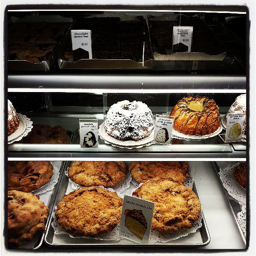
A display case in a bakery filled with cakes and pies.
A display rack in a bakery store with pies and cakes.
A variety of deserts displayed in a display case
Variety of baked goods displayed in a window.
yummy baked goods in a bakery ready to be eaten